Jane Poynter

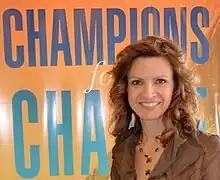
Jane Poynter

Jane Poynter is an American aerospace executive, author and speaker. She is founder, co-CEO and CXO of Space Perspective, a luxury space travel company. She was co-founder and former CEO of World View Enterprises, a private near-space exploration and technology company headquartered in Tucson, Arizona. Poynter was also a founding member of the Biosphere 2 design team and a crew member from the original two-year mission inside the materially closed ecological system.